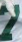
Number: 7